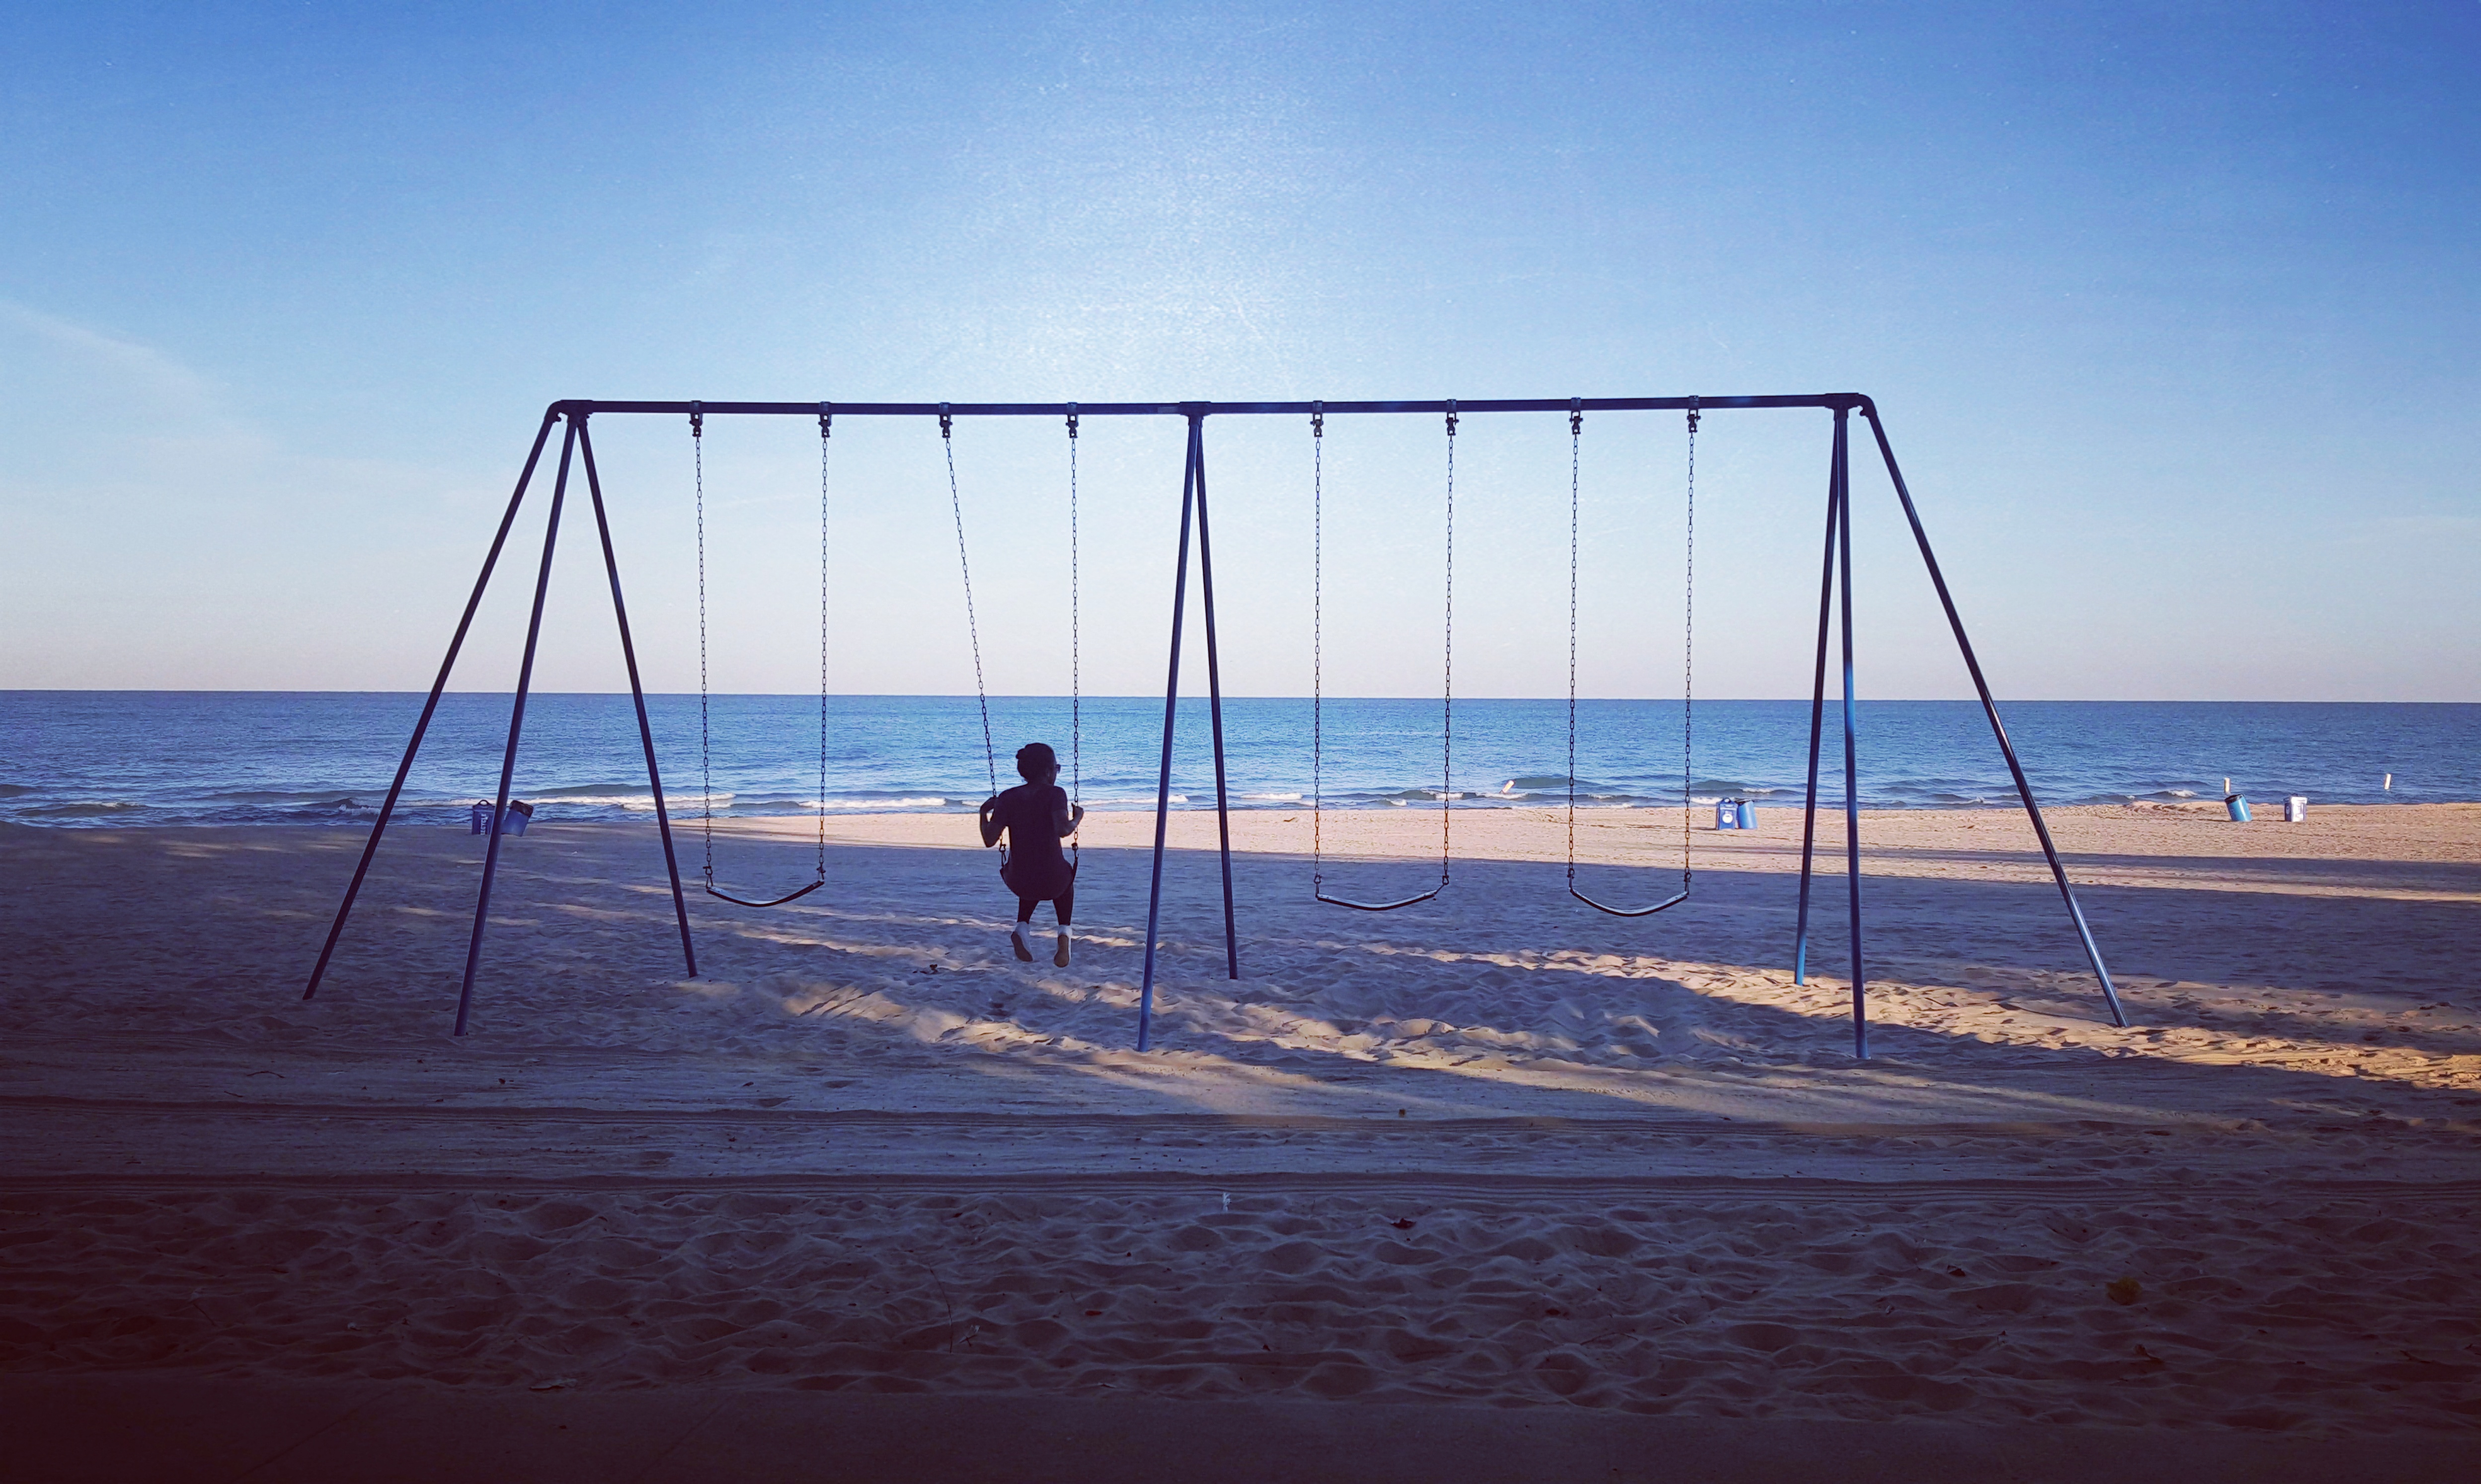
beach, sea, coast, sand, ocean, horizon, sky, sunrise, sunset, sunlight, shore, wave, wind, reflection, bay, blue, body of water